Joan Baez

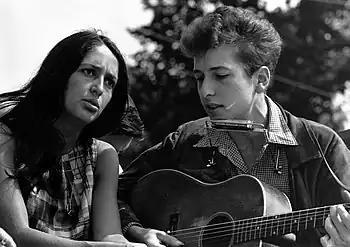
Baez with Bob Dylan at the civil rights March on Washington, 1963

Baez first met Dylan in April 1961 at Gerde's Folk City in New York City's Greenwich Village. Baez had already released her debut album and her popularity as the emerging "Queen of Folk" was on the rise. Baez was initially unimpressed with the "urban hillbilly", but she liked one of Dylan's first compositions, "Song to Woody" and remarked that she would like to record it. By 1963, Baez had released three albums, two of which had been certified gold, and she invited Dylan on stage to perform alongside her at the Newport Folk Festival. The two performed the Dylan composition "With God on Our Side", a collaboration that set the stage for many more duets in the months and years to come. Typically, while on tour, Baez would invite Dylan to sing on stage partly by himself and partly with her, much to the chagrin of her fans.